Eddie Byrne

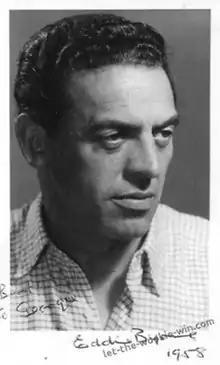
Publicity photo autographed 1958

His stage work included many appearances with Dublin's Abbey Theatre, and also work with the National Theatre in London.